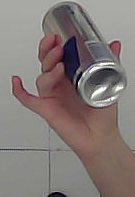
Product: redbull_energydrink